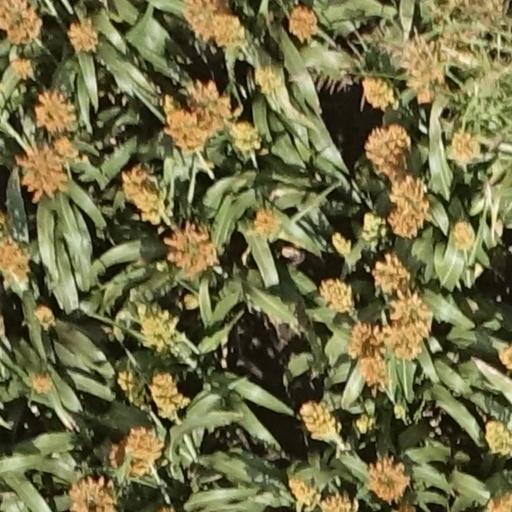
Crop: sorghum